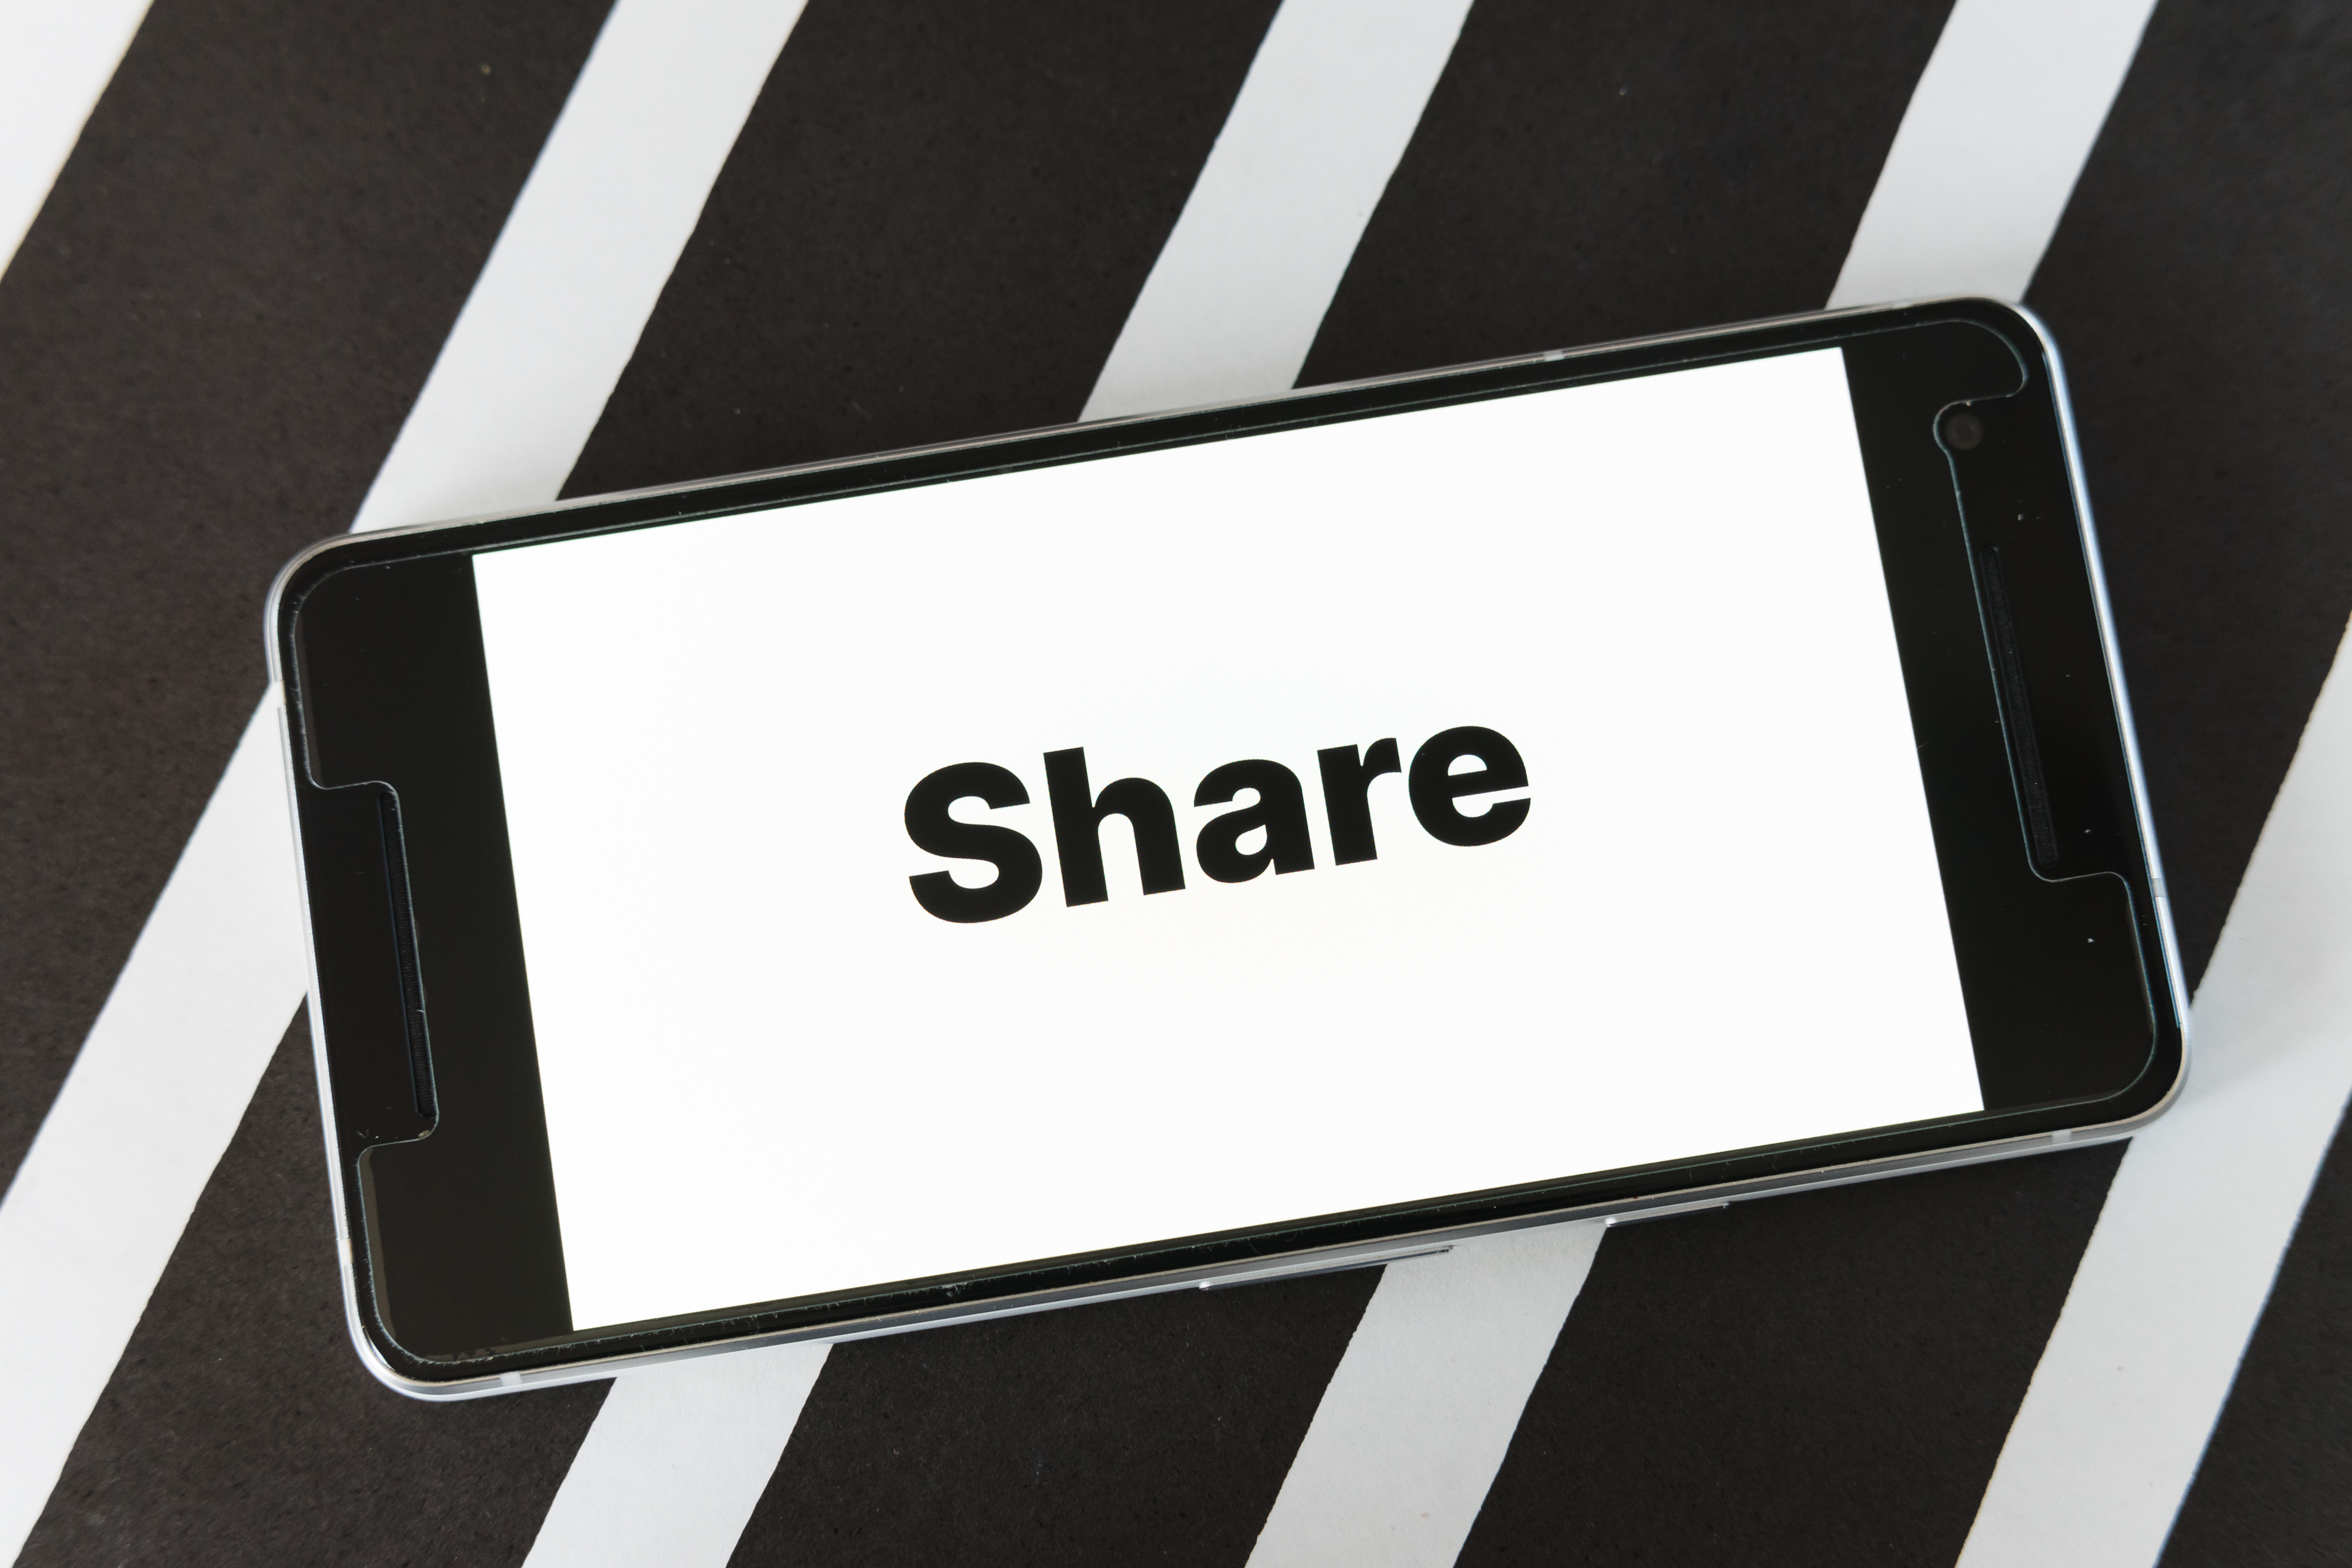
mockup, screen, smartphone, website, blog, word, share, connection, technology, together, information, support, text, font, electronic device, black and white, Material property, logo, brand, photography, gadget, style